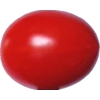
Label: tomato_cherry_red